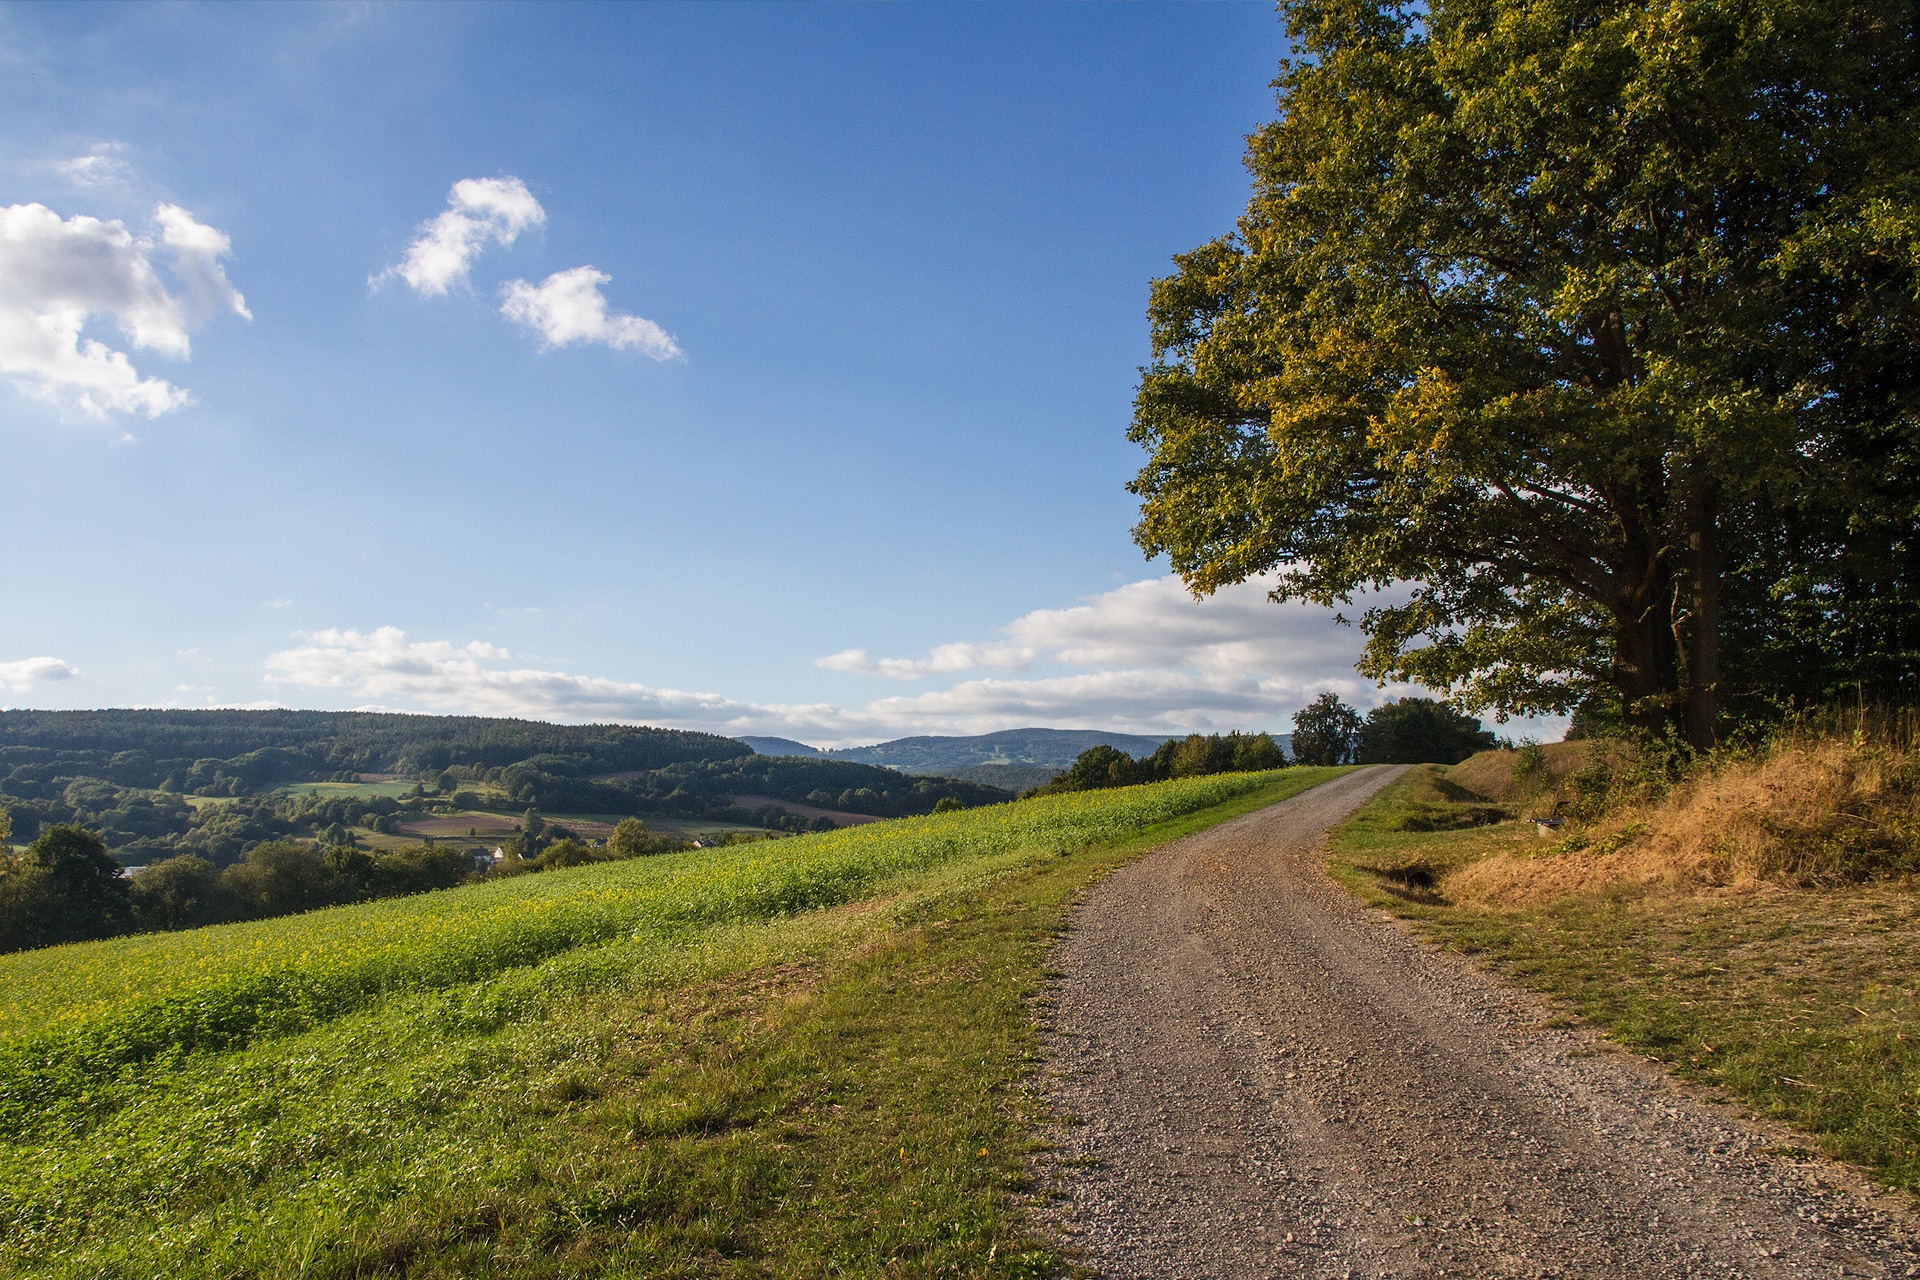
landscape, tree, nature, grass, horizon, mountain, cloud, sky, road, trail, field, meadow, prairie, morning, hill, valley, mountain range, dirt road, autumn, lane, ridge, clouds, grassland, infrastructure, vision, outlook, plateau, away, ecosystem, rural area, gravel road, mountainous landforms